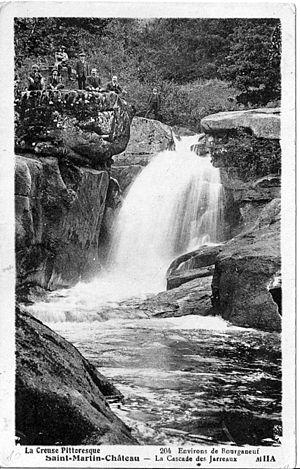
La Cascade des Jarrauds, ou Jarreaux, située à Saint-Martin-Château dans la Creuse fait partie de la rivière la Maulde.
Bourganeuf est une commune française située dans le département de la Creuse en région Nouvelle-Aquitaine.
La ville de Bourganeuf située dans le département de la Creuse et la région Nouvelle-Aquitaine a été la troisième ville française à recevoir l'électricité en 1886. Et en 1889, la première ville française à recevoir l'électricité avec un lieu de production éloigné.
Le département français de la Creuse attire les touristes essentiellement grâce au tourisme vert et au tourisme culturel. Ses principaux pôles attractifs sont le lac de Vassivière, la station thermale d'Évaux-les-Bains, la vieille ville d'Aubusson et ses monuments liés à la tapisserie.
Royère-de-Vassivière est une commune française située dans le département de la Creuse en région Nouvelle-Aquitaine.
Saint-Martin-Château est une commune française située dans le département de la Creuse en région Nouvelle-Aquitaine.
L'histoire de la Creuse, un département du centre de la France, s'étend du Paléolithique inférieur à nos jours.